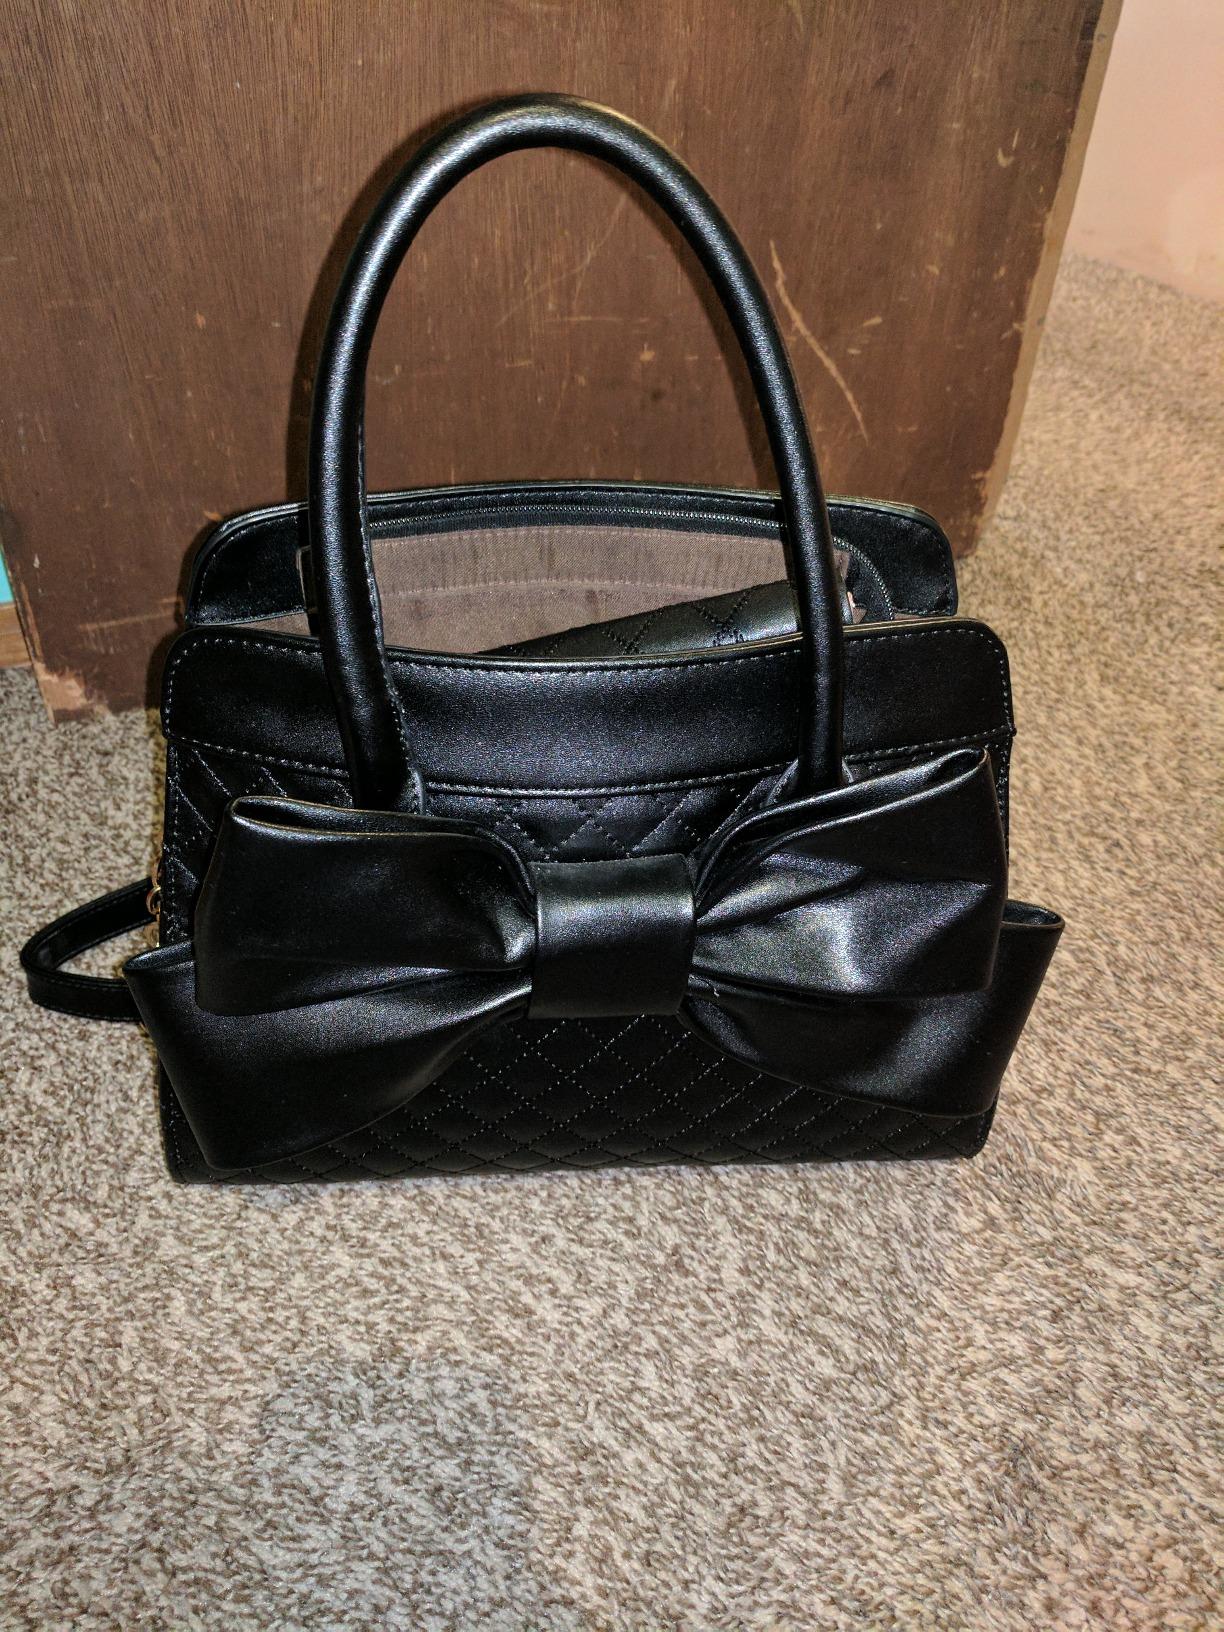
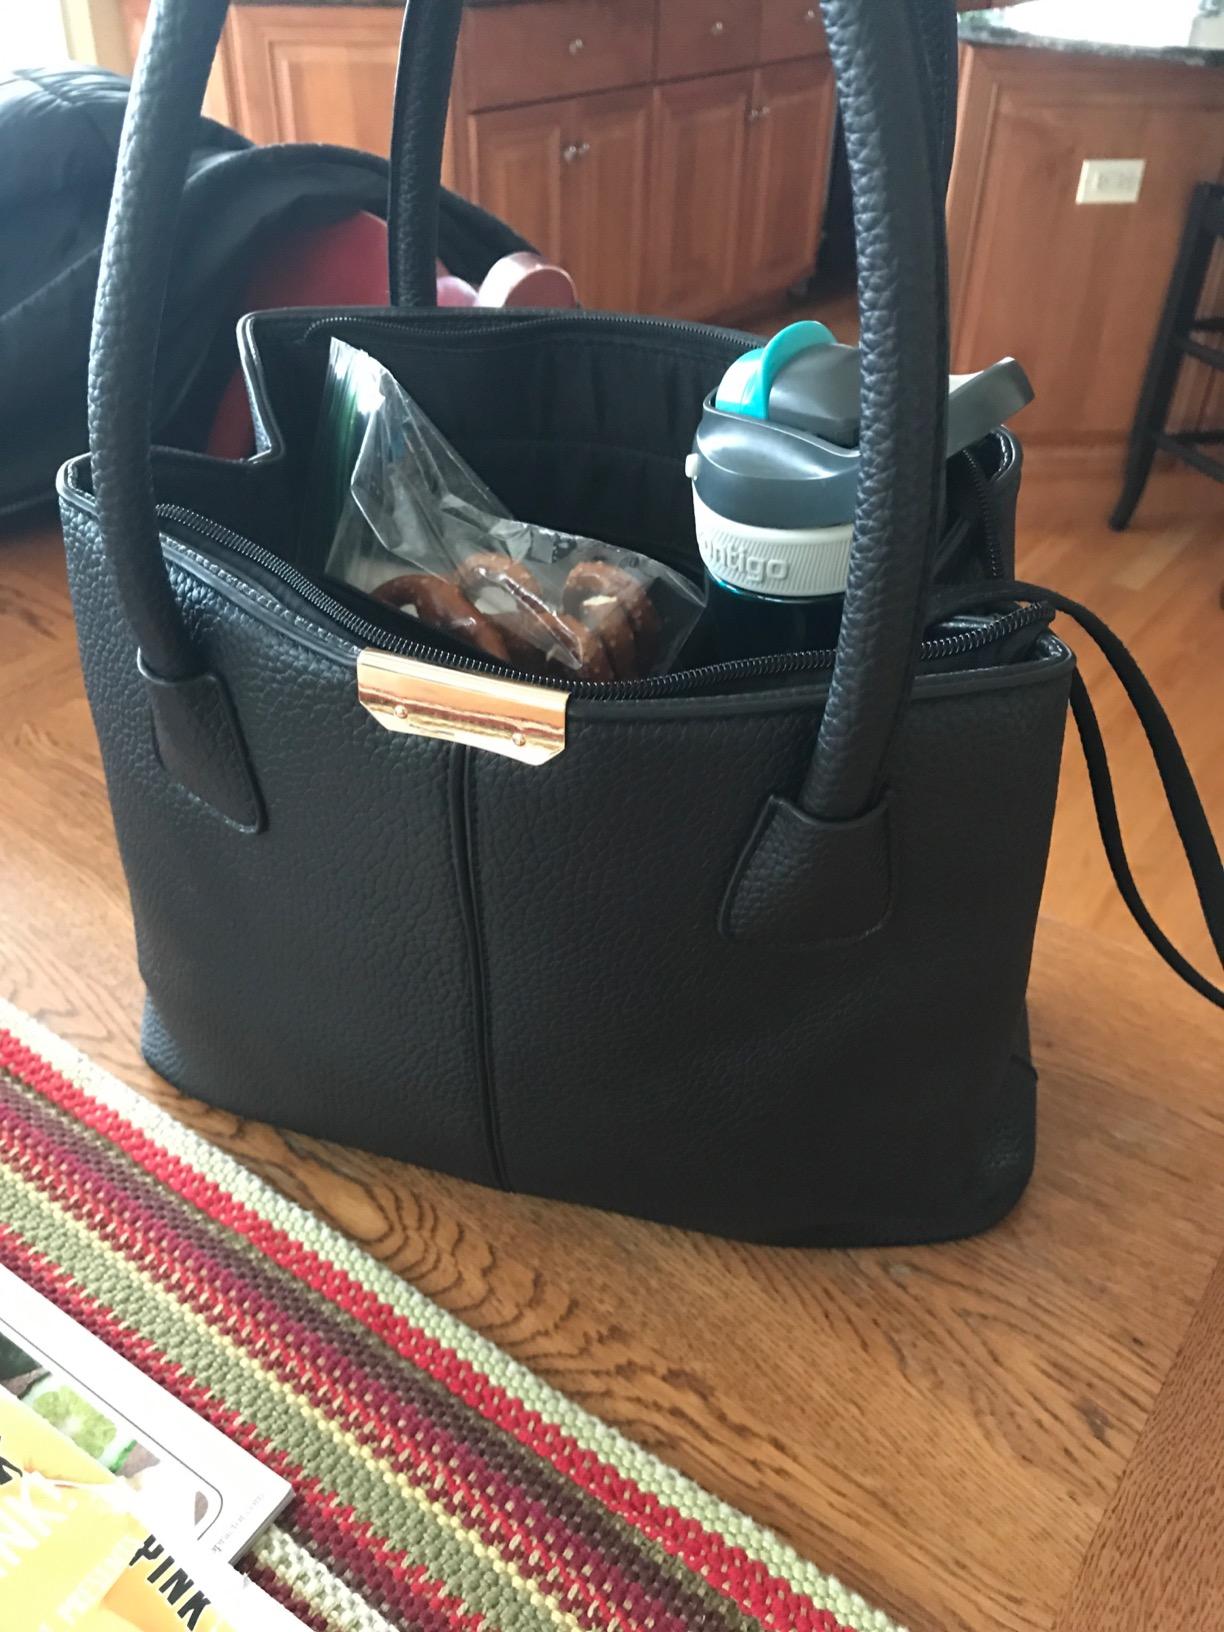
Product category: accessories_handbag
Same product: no